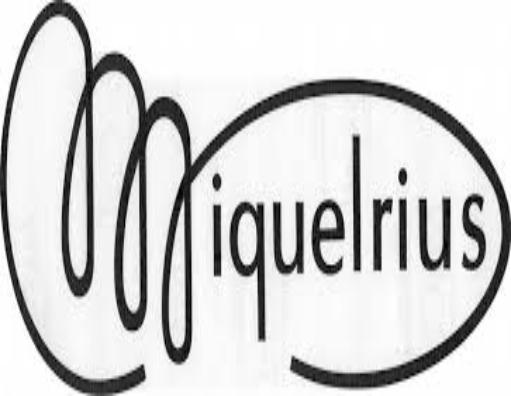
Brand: miquelrius-2
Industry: Necessities